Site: brandenburg
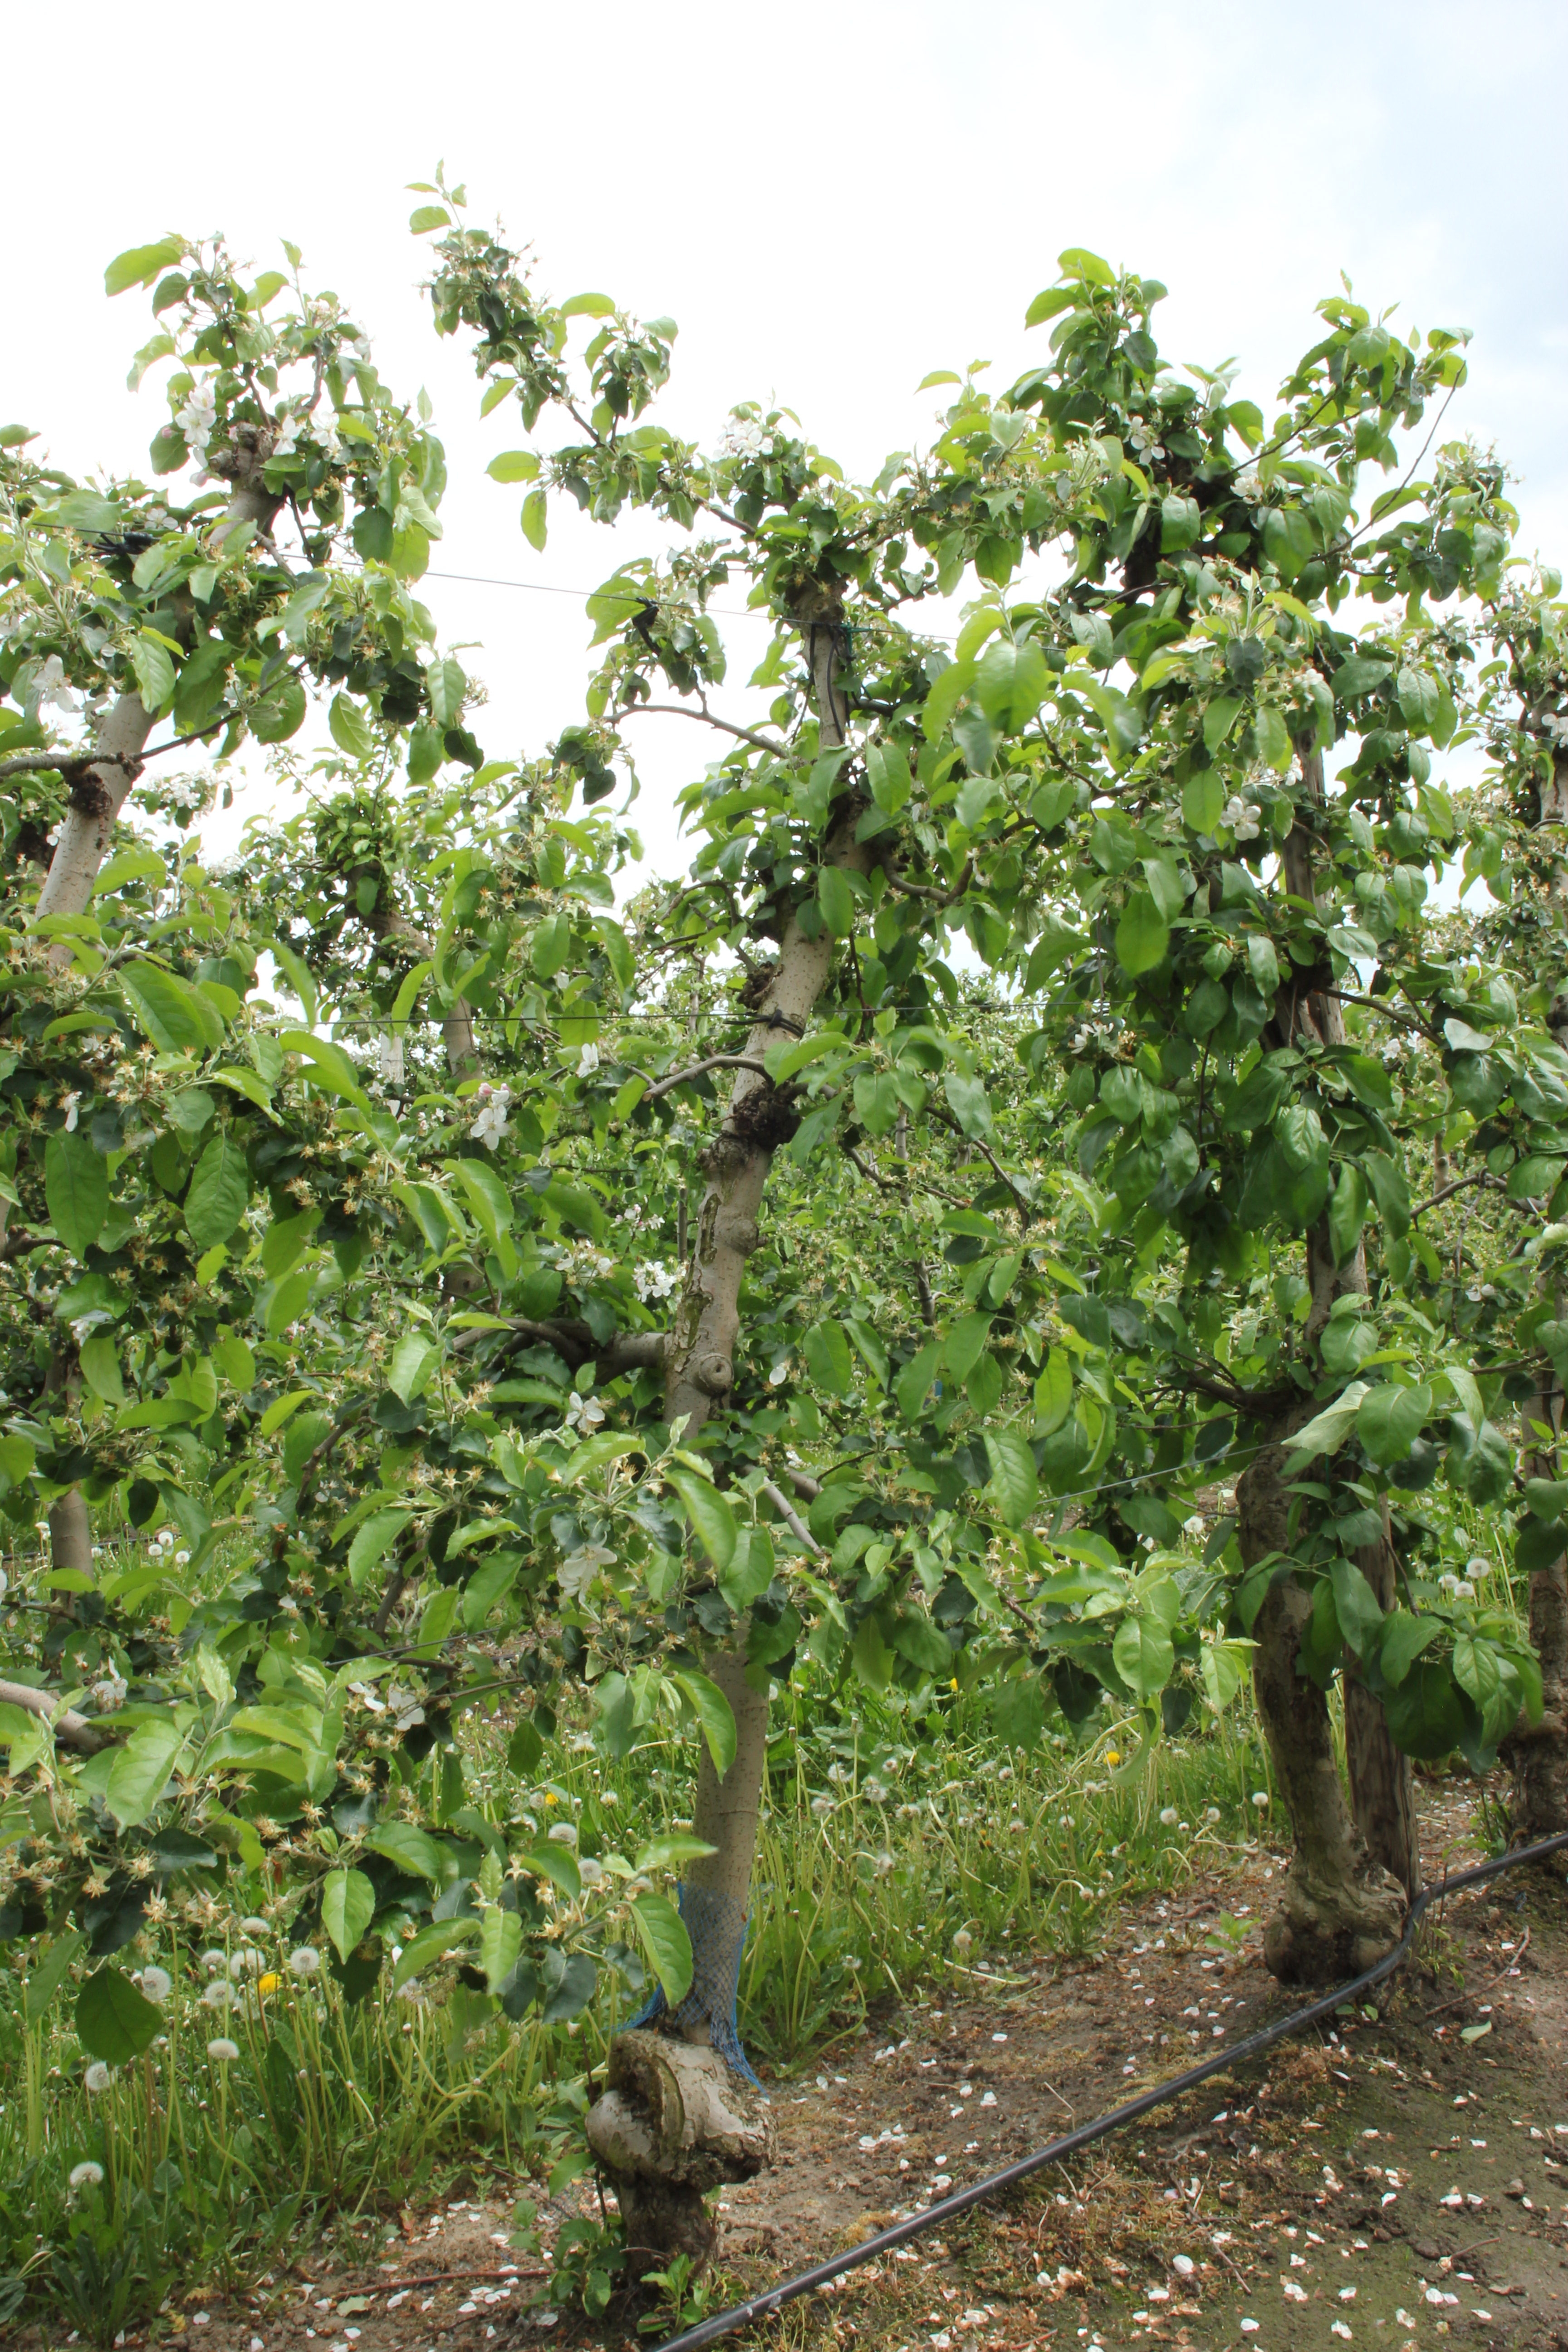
Growth stage (BBCH 67): Flowering